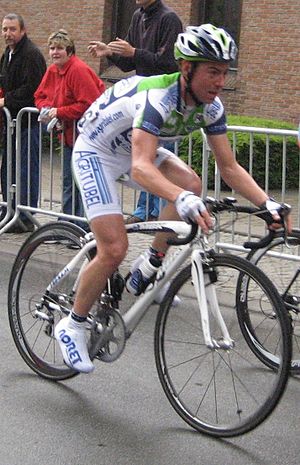
Cédric Hervé
Cédric Hervé er en fransk professionel cykelrytter som cykler for det franske hold Agritubel.